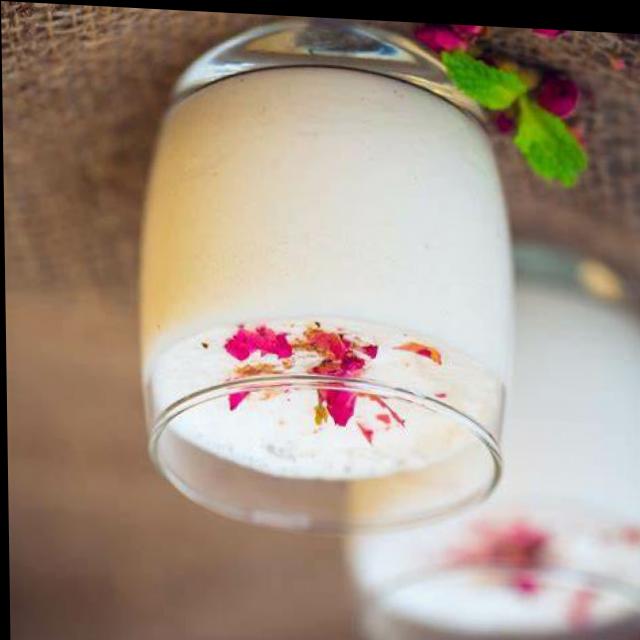
Dish: lassi